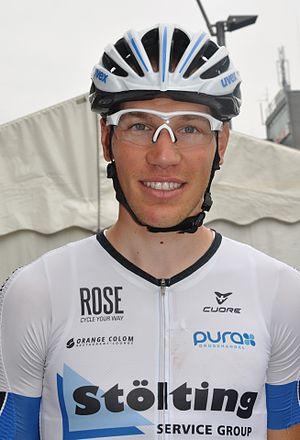
Thomas Koep, né le 15 septembre 1990 à Cologne, est un coureur cycliste allemand, membre de l'équipe Embrace The World.